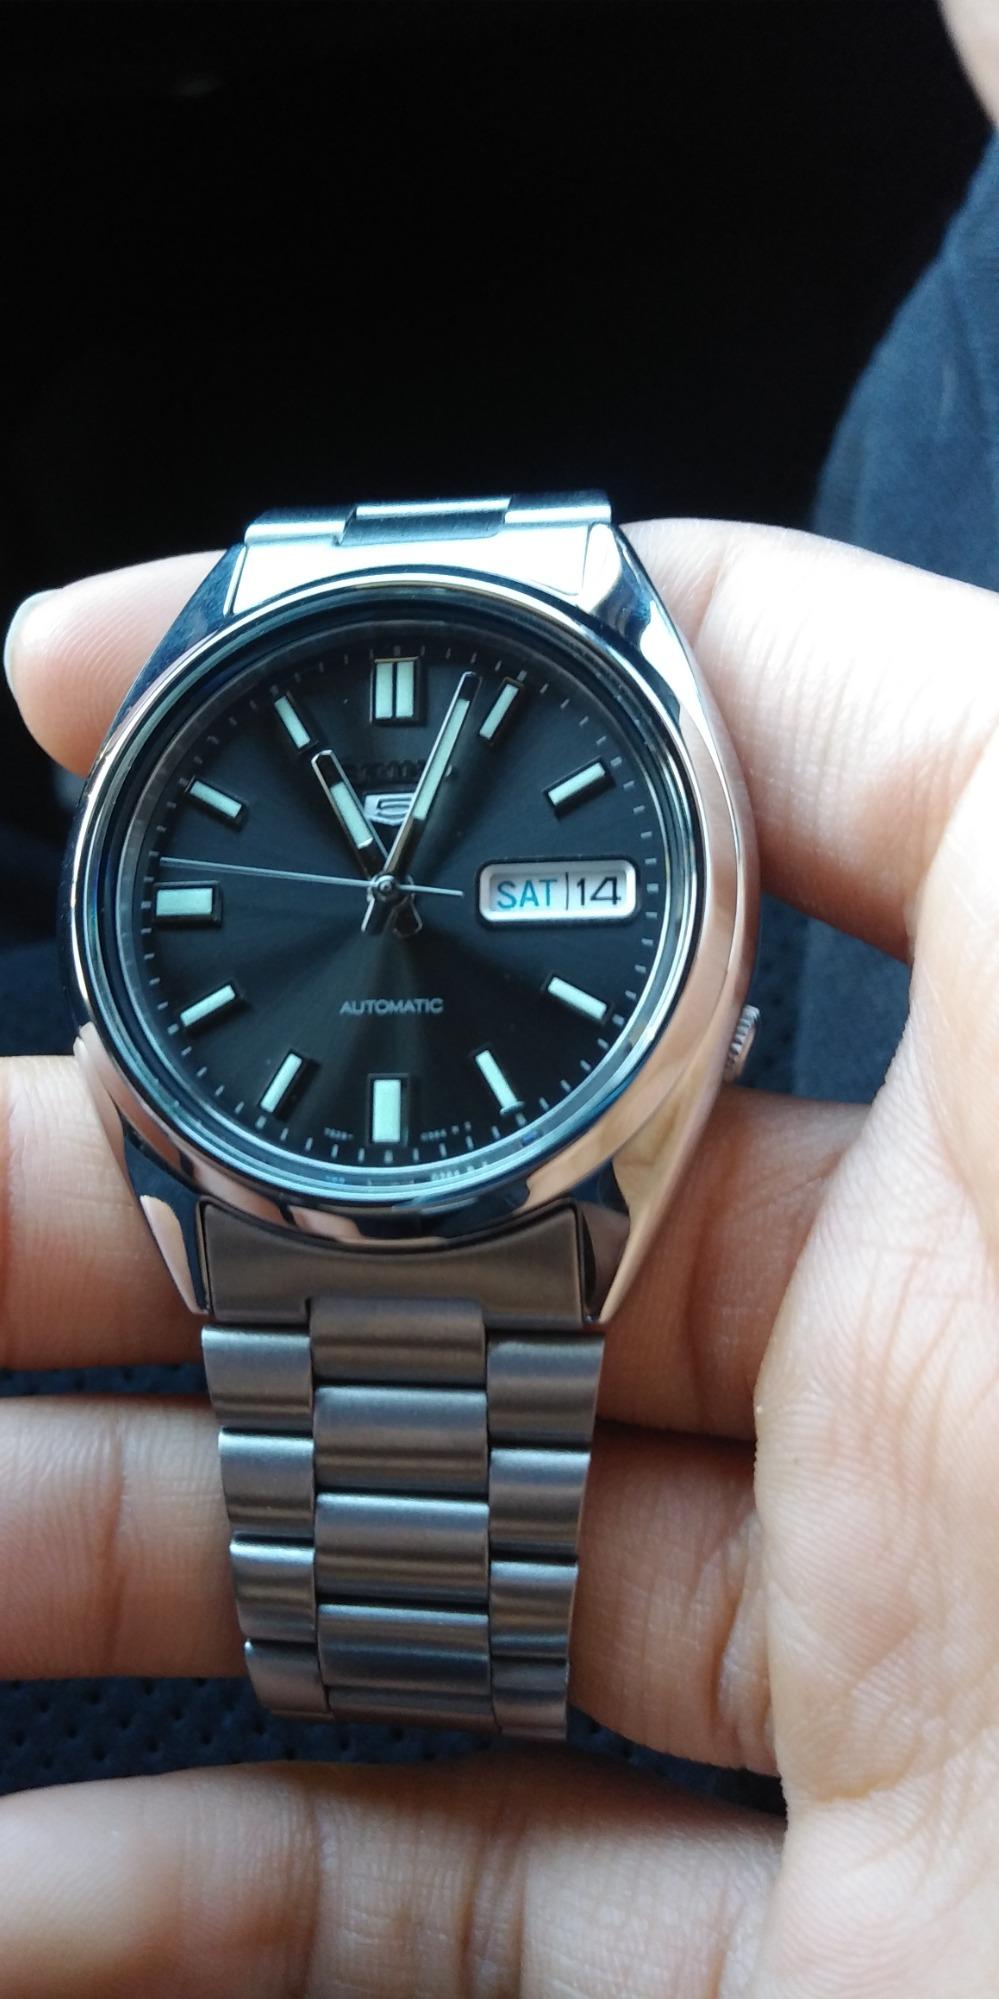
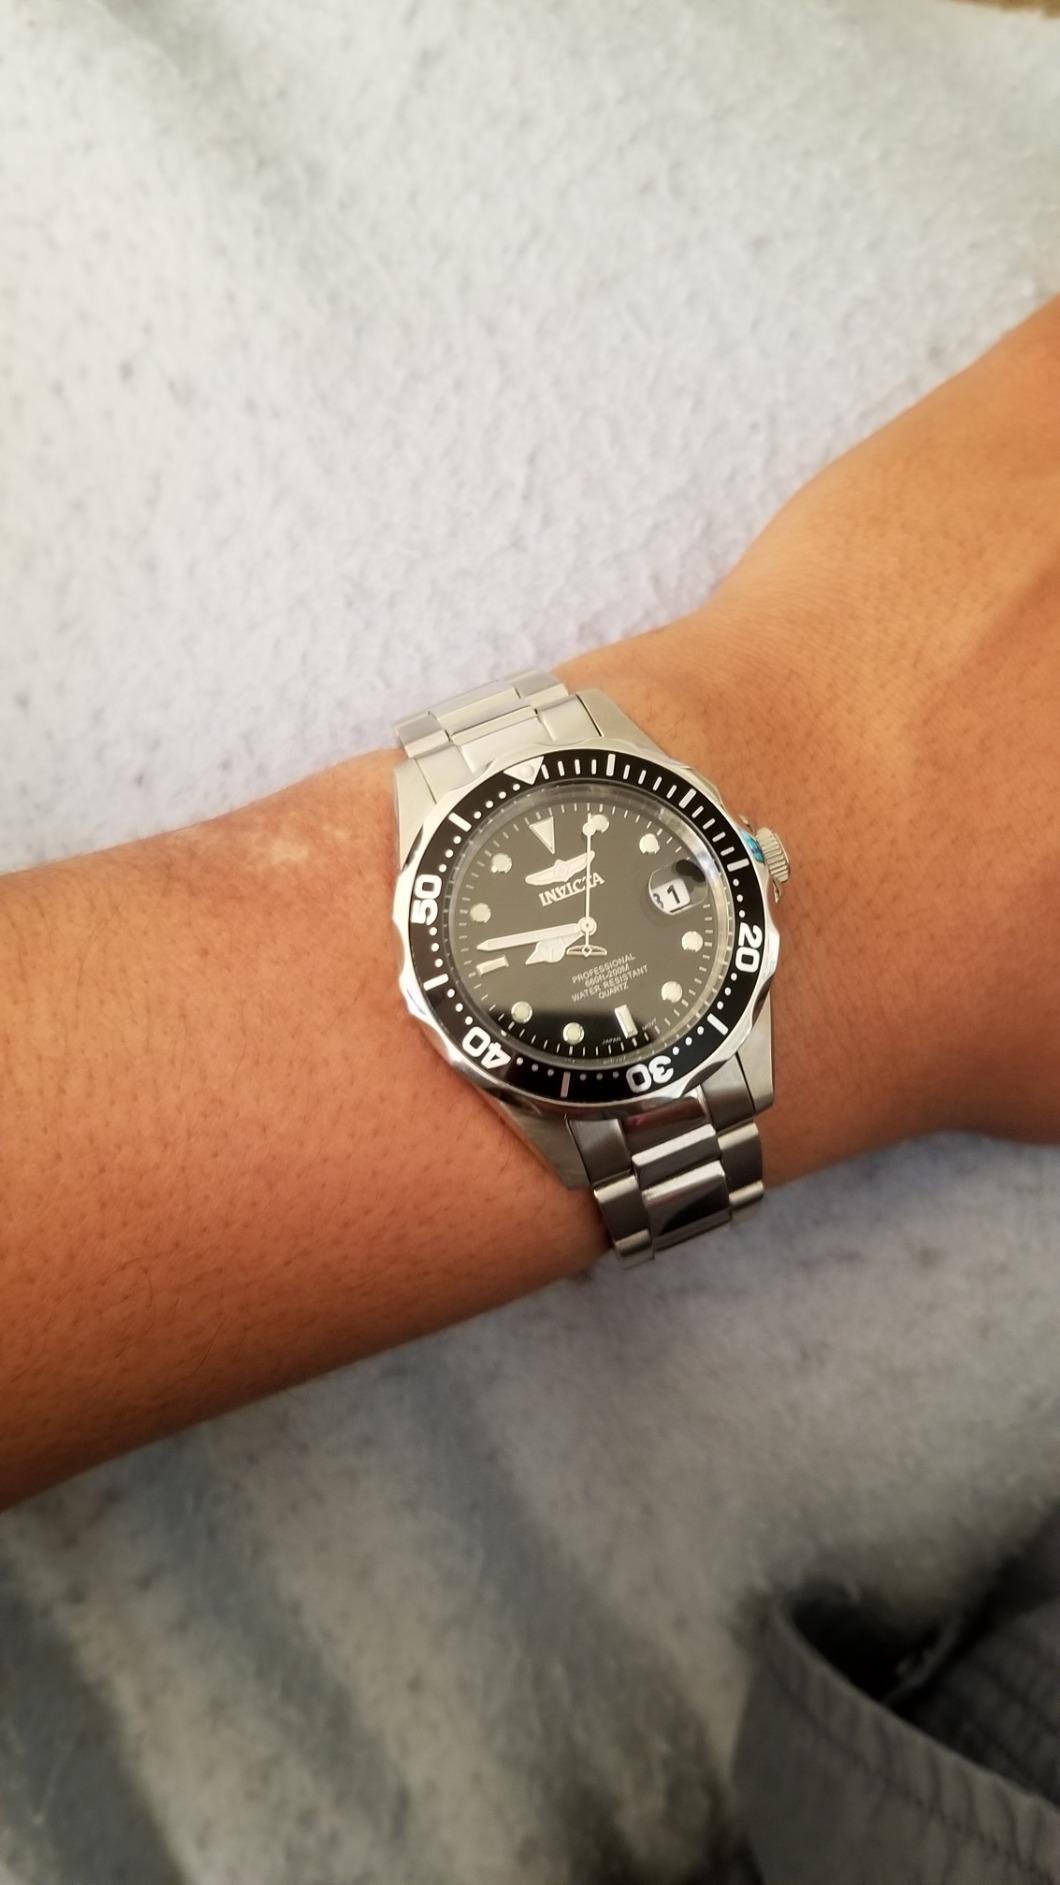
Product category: accessories_watch
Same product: no